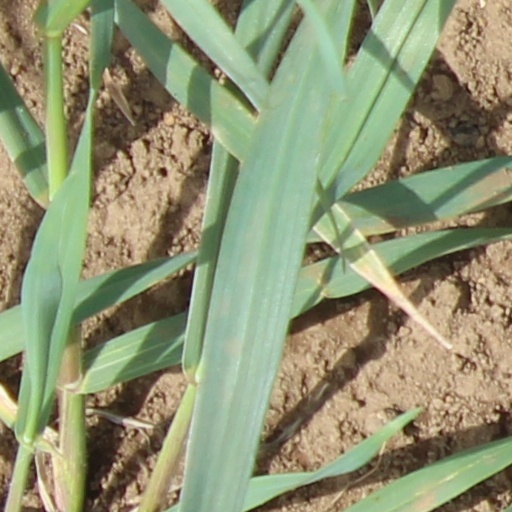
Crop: wheat